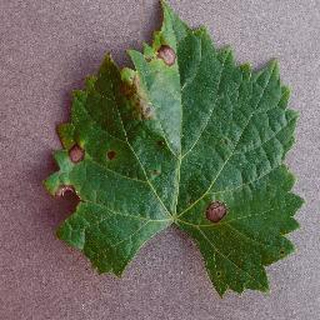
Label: grape_black_rot